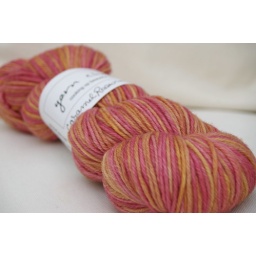
Self striping DK sock yarn in pinks and warm golden yellow browns